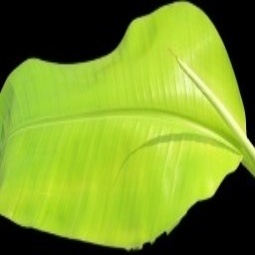
Label: Sulphur